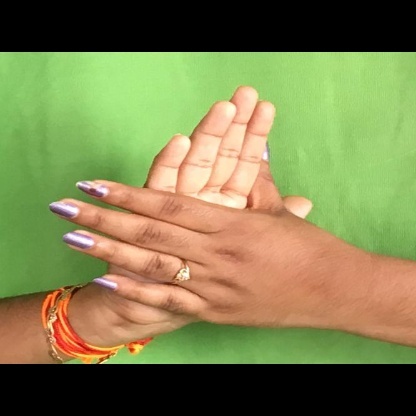
Mudra: Chakra